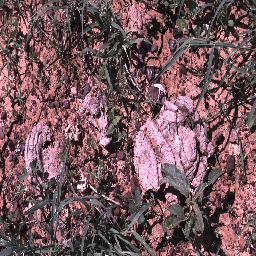
Label: negative